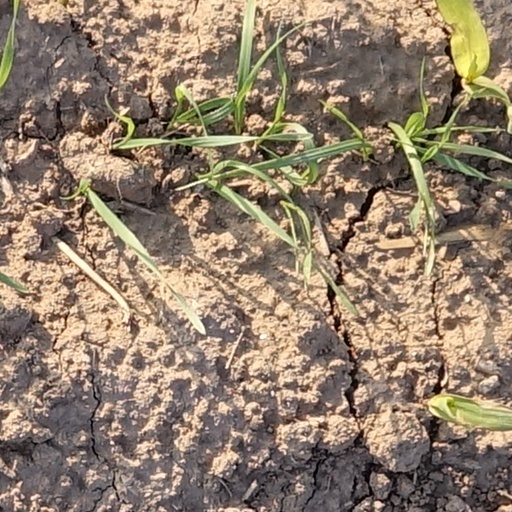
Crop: wheat